Kabaka of Buganda

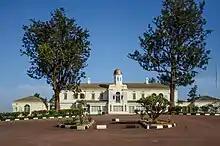
Lubiri, the Kabaka's palace at Mengo, Kampala

Kabaka is the title of the king of the Kingdom of Buganda. According to the traditions of the Baganda, they are ruled by two kings, one spiritual and the other secular.